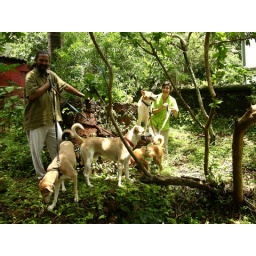
Trying to get the dogs to pose for a portrait in the garden of our home in Porvorim, Goa